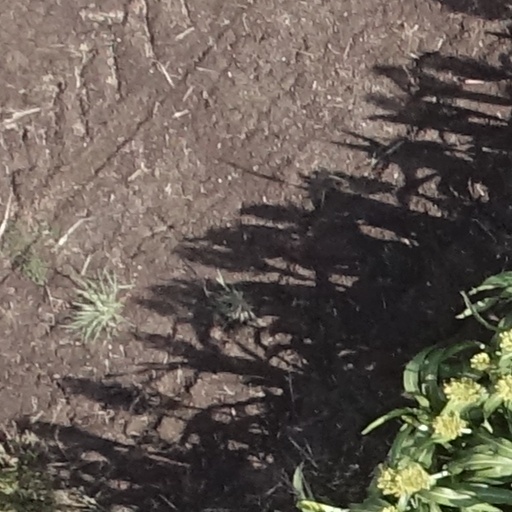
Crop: sorghum